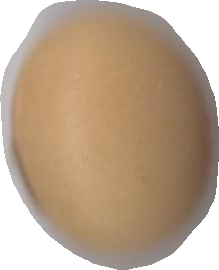
Variety: Anjasmoro